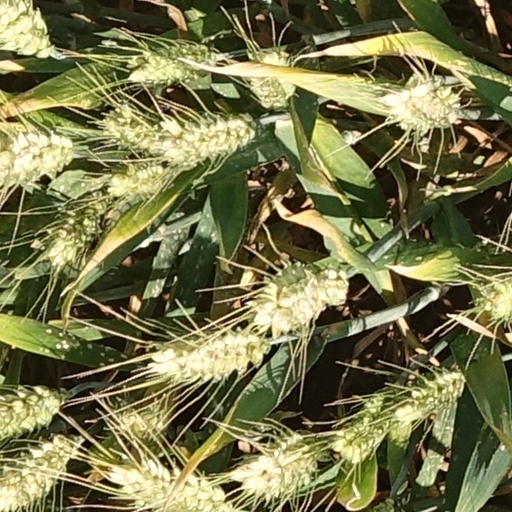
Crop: wheat